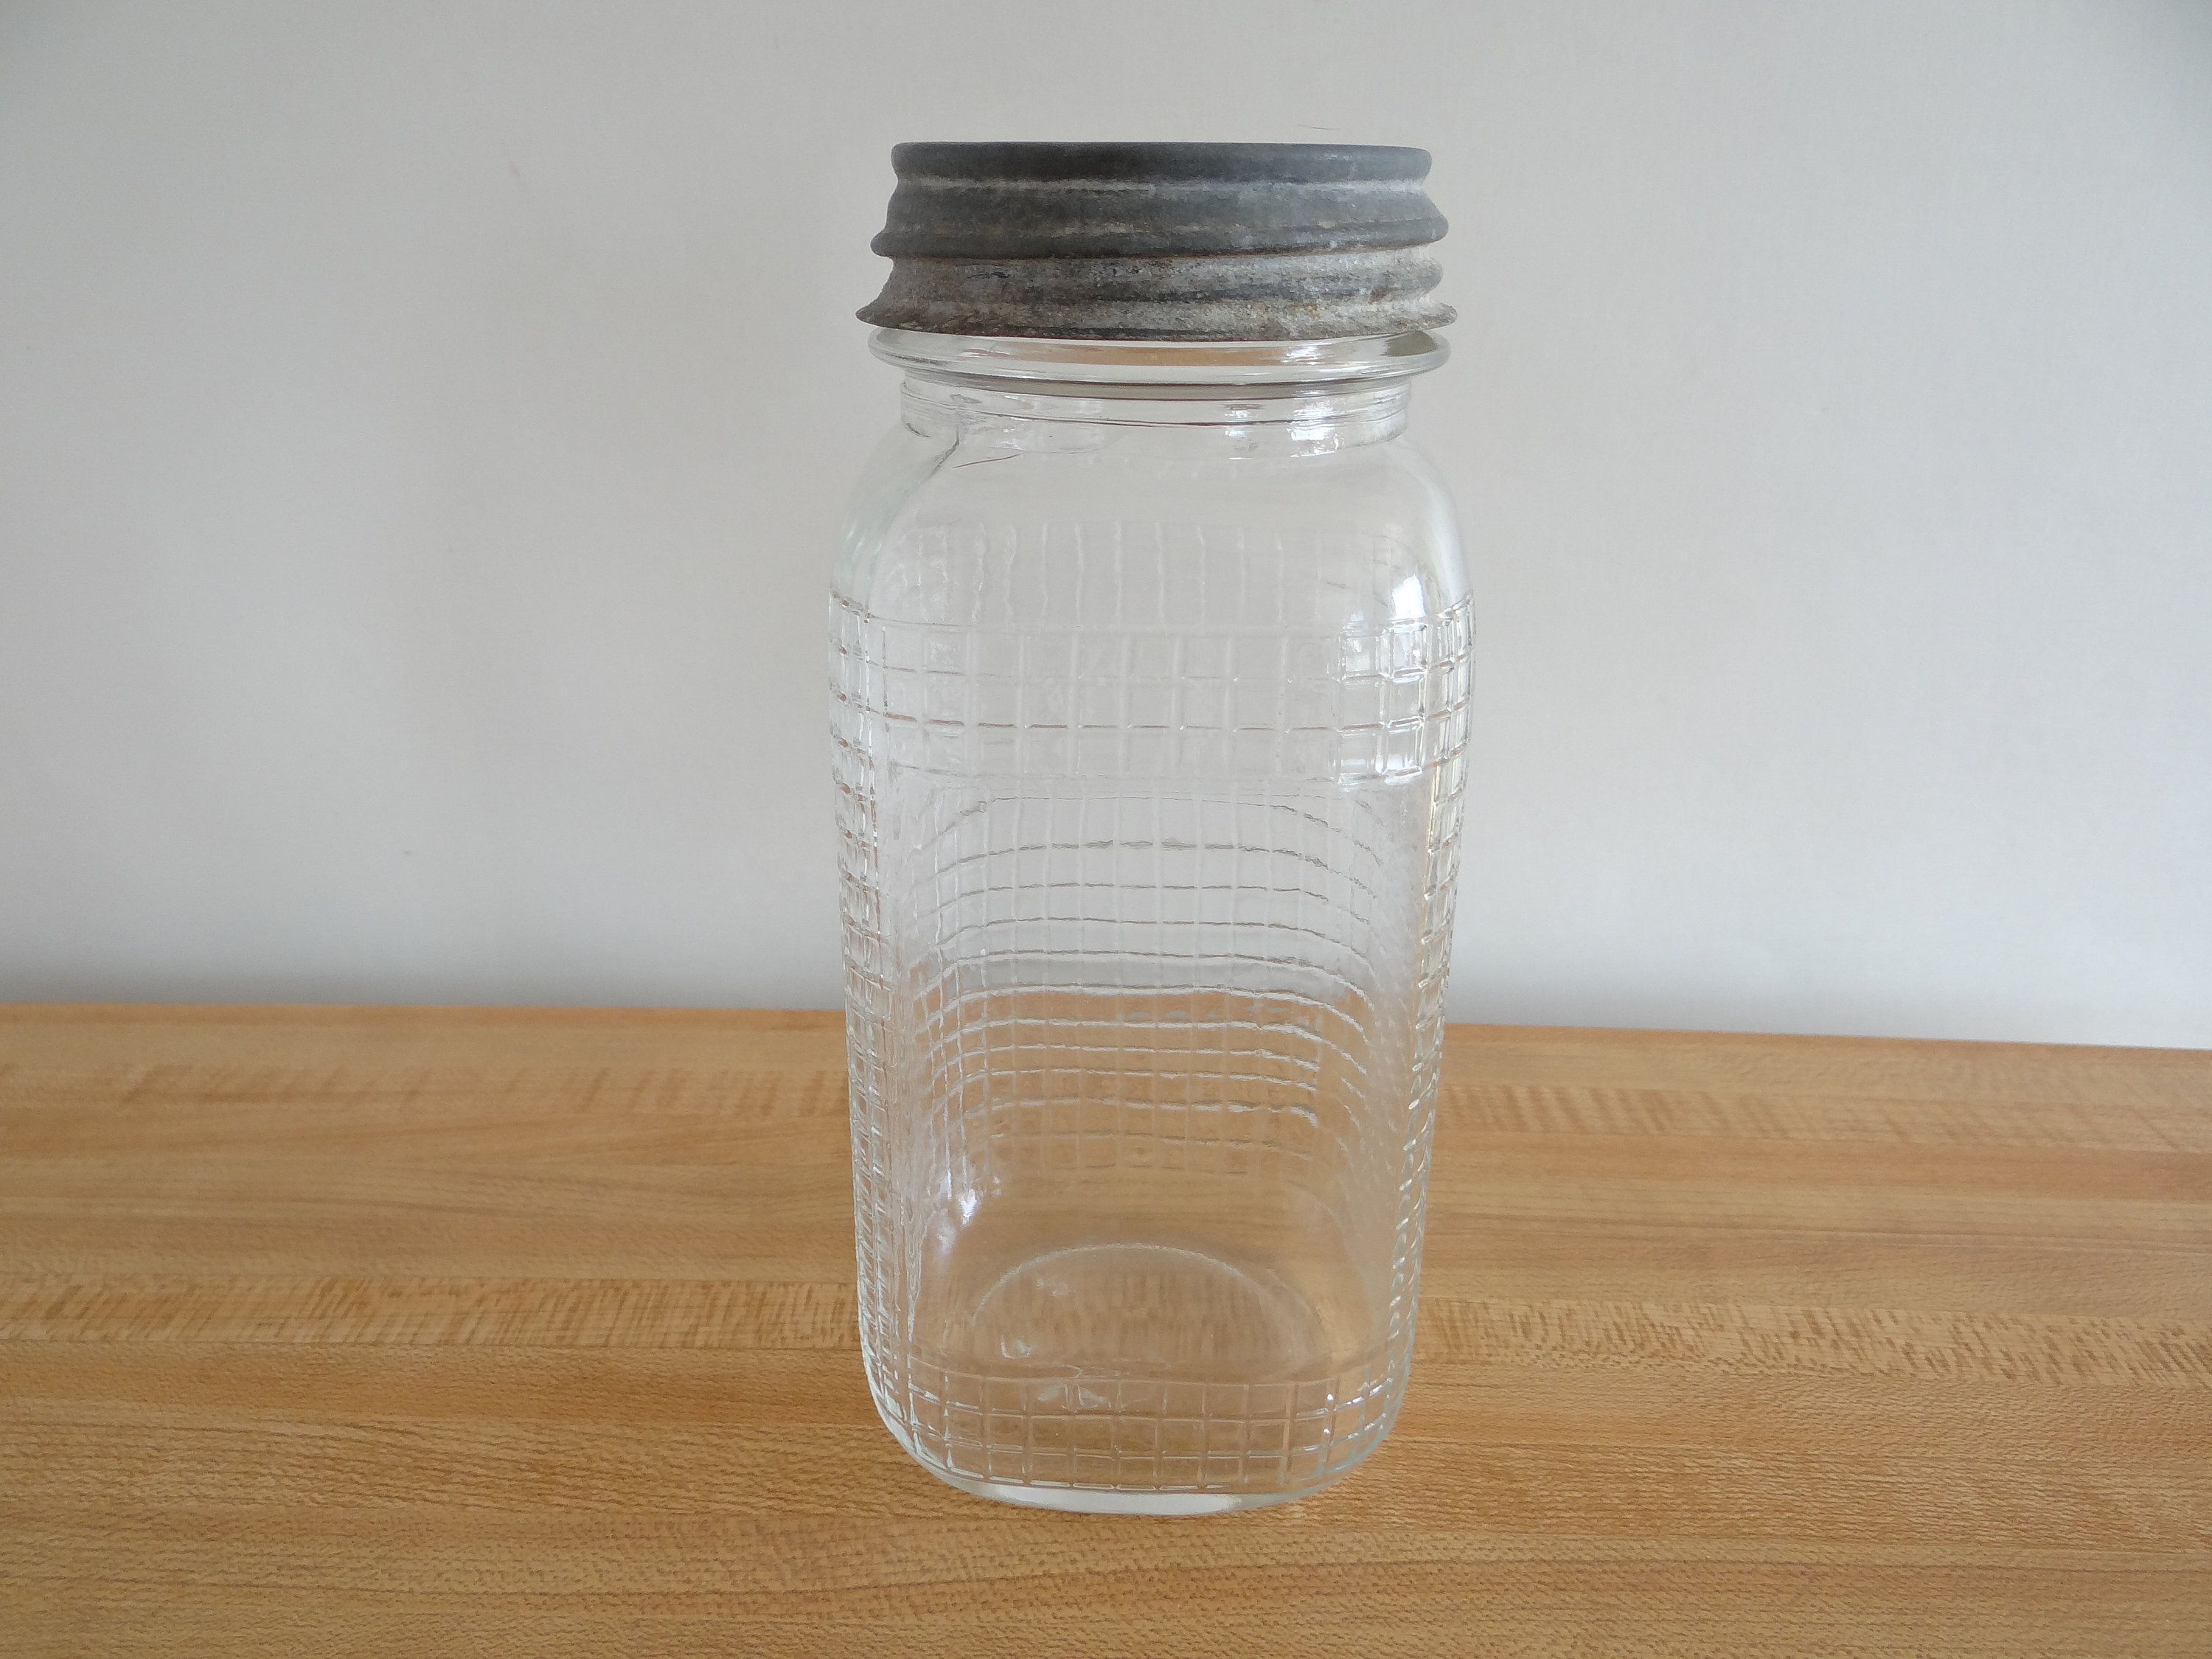
Waste category: glass